John Seward

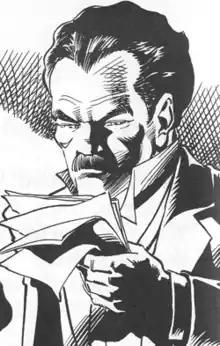
Art by Pablo Marcos

John "Jack" Seward, M.D. is a fictional character appearing in Bram Stoker's 1897 novel "Dracula".